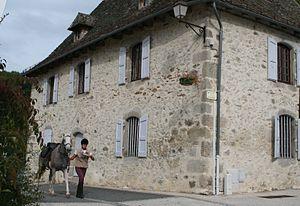
Parcours d'orientation équestre traversant le bourg de Boisset. Auteur
Boisset est une commune française, située sur le canton de Maurs, dans le département du Cantal en région Auvergne-Rhône-Alpes.